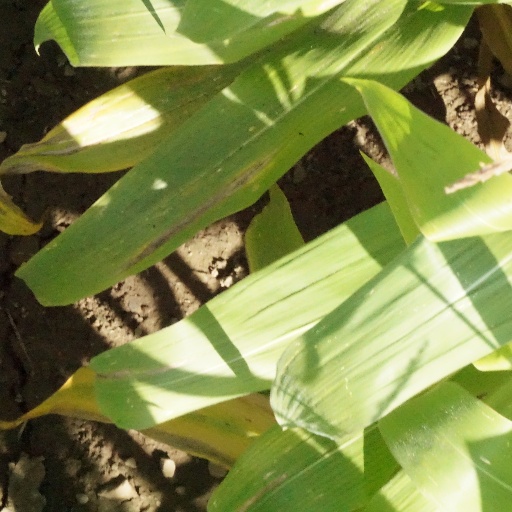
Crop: maize; corn